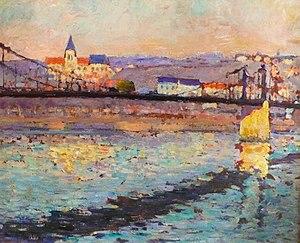
Triel-sur-Seine est une commune du département des Yvelines, dans la région Île-de-France, en France, située à 12 km environ au nord-ouest de Saint-Germain-en-Laye.